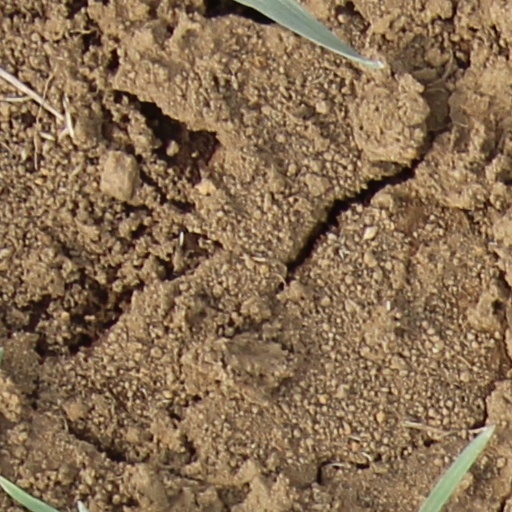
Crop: wheat